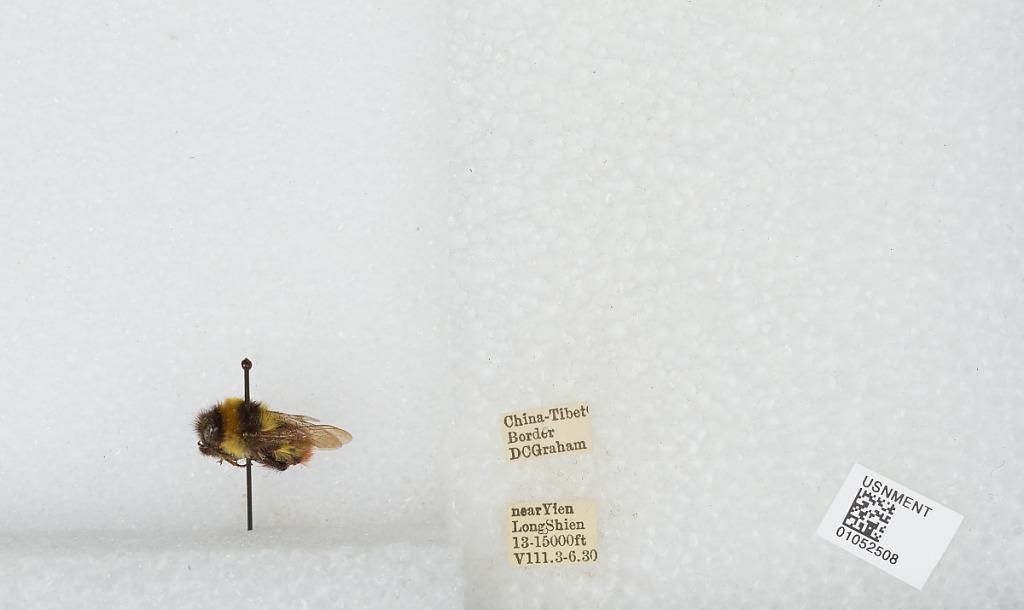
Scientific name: Bombus sp.
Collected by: D. Graham
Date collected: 1930-8-3
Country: China
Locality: Mi-Chi in Yu Long Si Gge, China-Tibet border